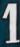
Number: 1